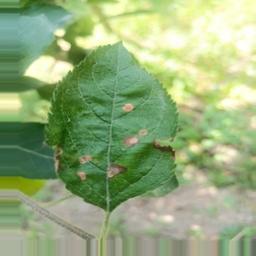
Label: Alternaria